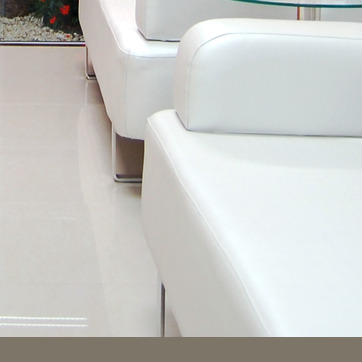
Material: leather